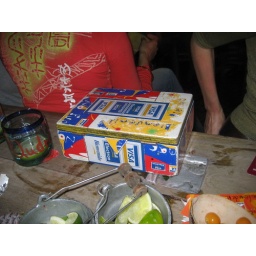
came in a hinged box with a magnifying glass, a flashlight, and a bag of candy.